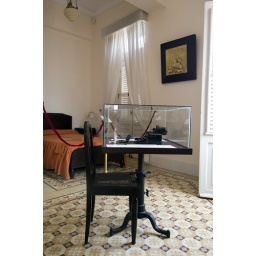
Typewriter and desk of Ernest Hemingway in the preserved bedroom at Hotel Ambos Mundos, La Habana Vieja, Havana, Cuba